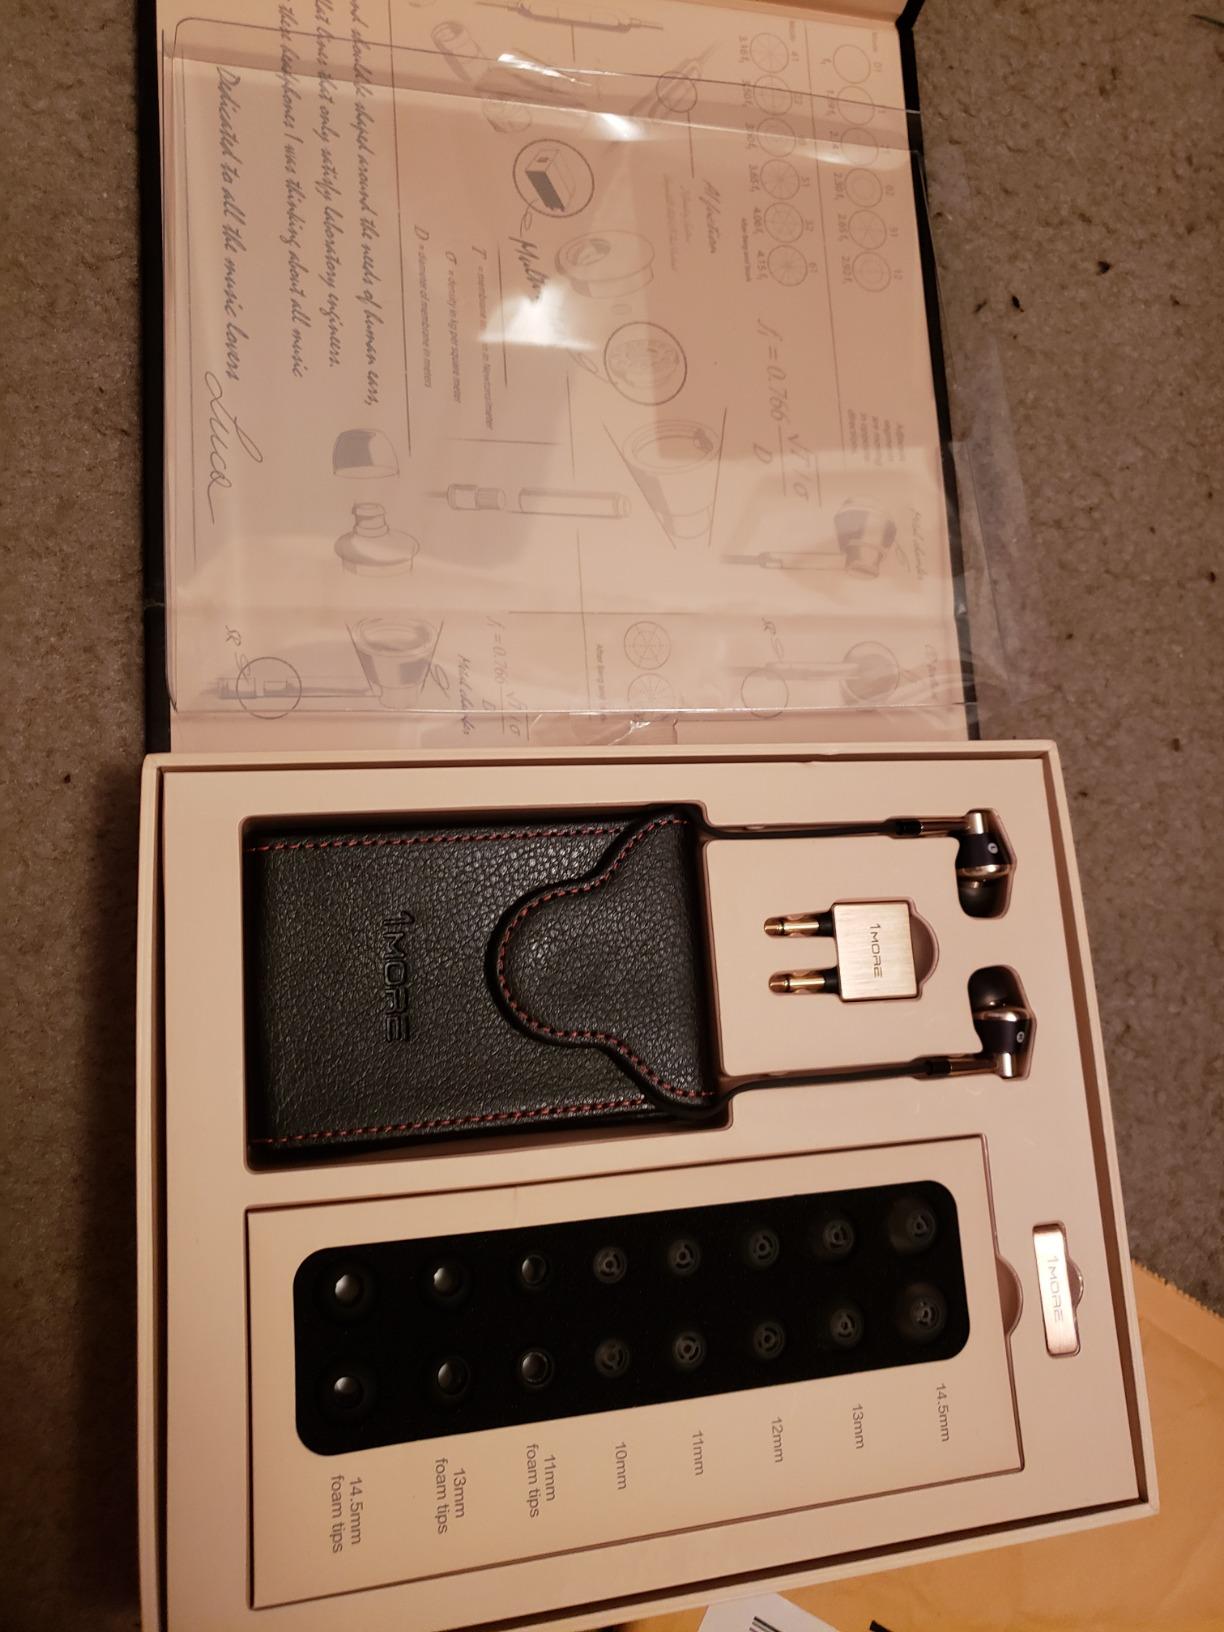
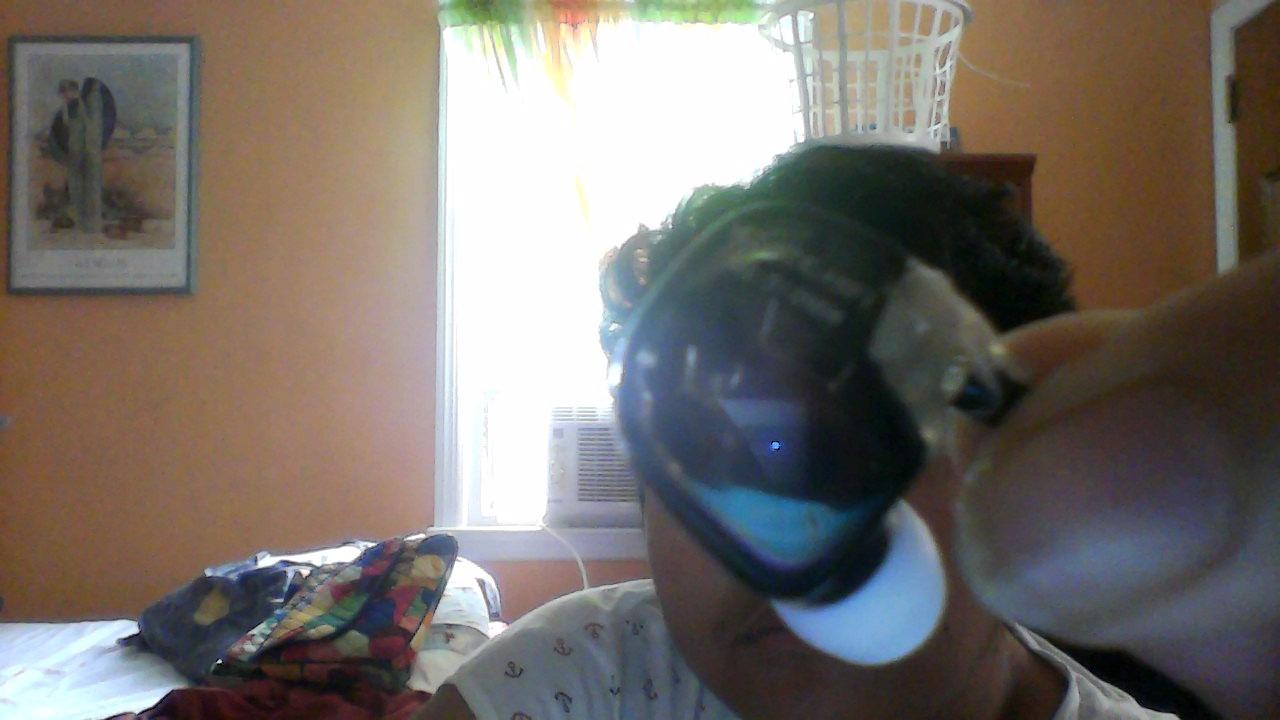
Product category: headphones
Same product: no